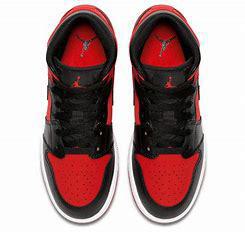
Brand: Jordan
Model: Air 1 Mid Retro Basketball